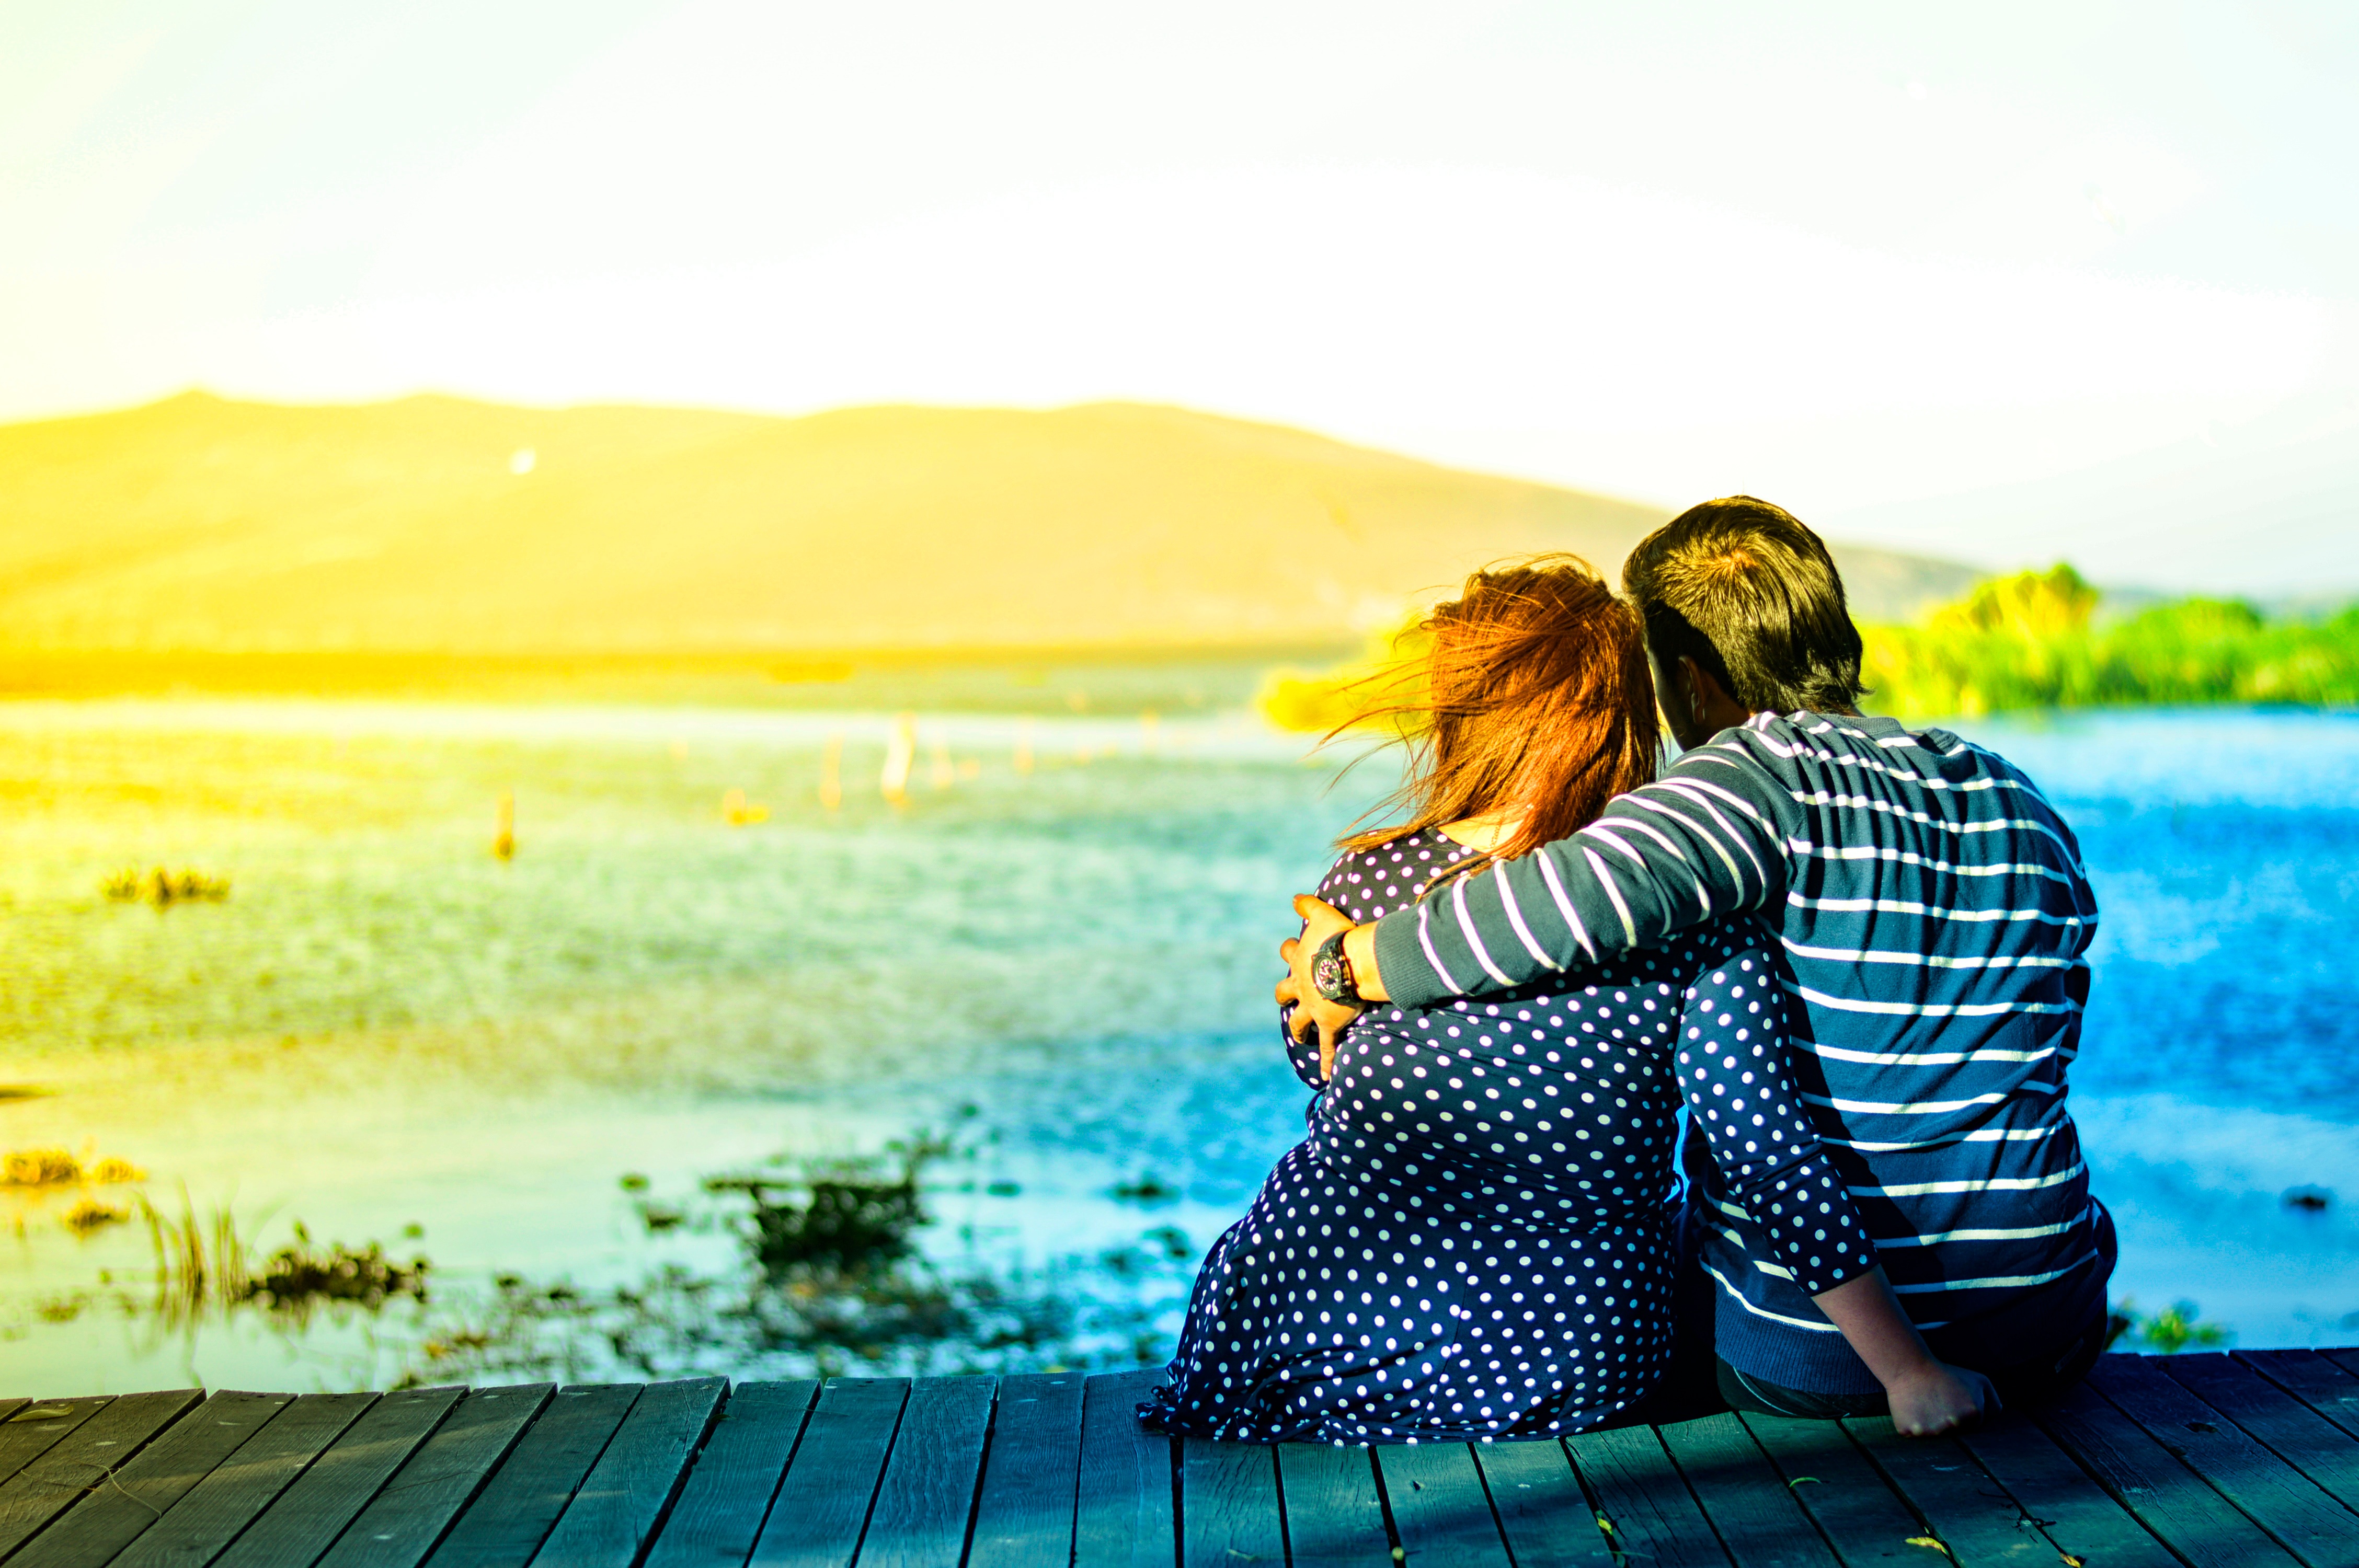
photography, sunlight, vacation, romance, yellow, ceremony, photo shoot